Staatliche Kunsthalle Karlsruhe

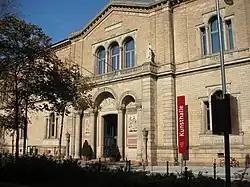
The entrance in 2006

The Staatliche Kunsthalle (State Art Gallery) is an fine art museum in Karlsruhe, Germany. Its collection consists of works by mainly German, French, Flemish and Dutch masters from the past eight centuries. The museum was conceived in the early 19th century by Heinrich Hübsch as a “Gesamtkunstwerk” combining architecture, painting and sculpture to house the collection of the Grand Duke of Baden.